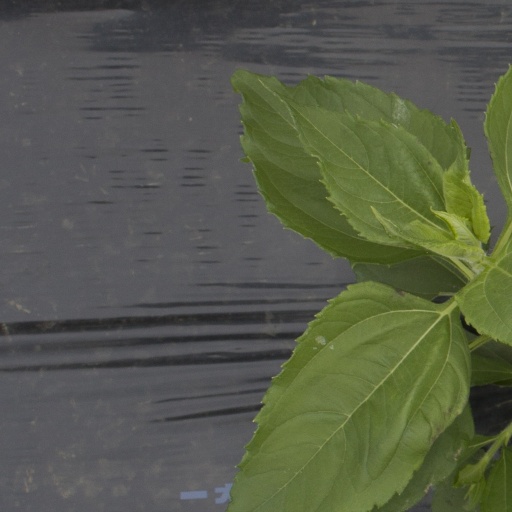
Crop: Jerusalem artichoke